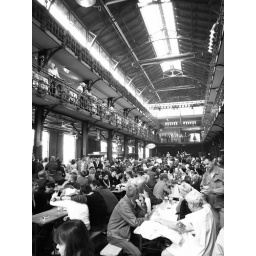
Live music in fish market